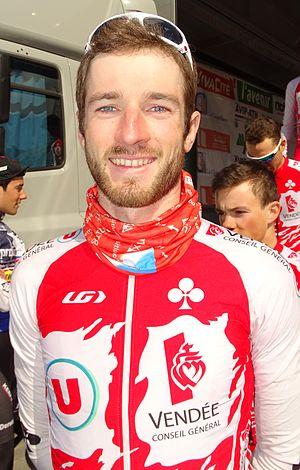
L'équipe cycliste Vendée U est une équipe cycliste française évoluant en Division nationale 1 et basée en Vendée. Elle a été fondée en 1991 par Jean-René Bernaudeau et est sponsorisée par le Conseil départemental de la Vendée, les magasins U et le Conseil régional des Pays de la Loire. Il constitue une réserve de jeunes coureurs pour l'équipe professionnelle Total Direct Énergie, dirigée par Jean-René Bernaudeau.